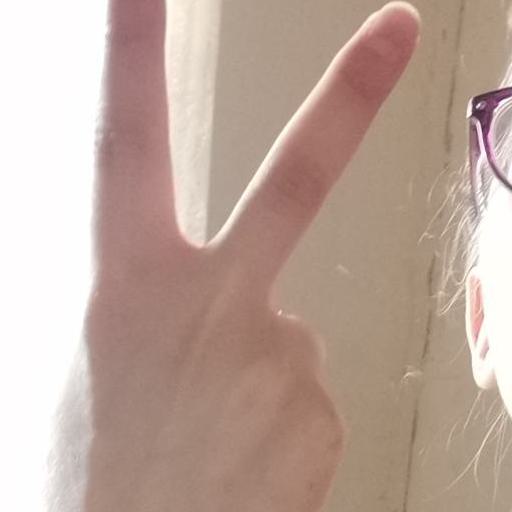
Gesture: peace_inverted